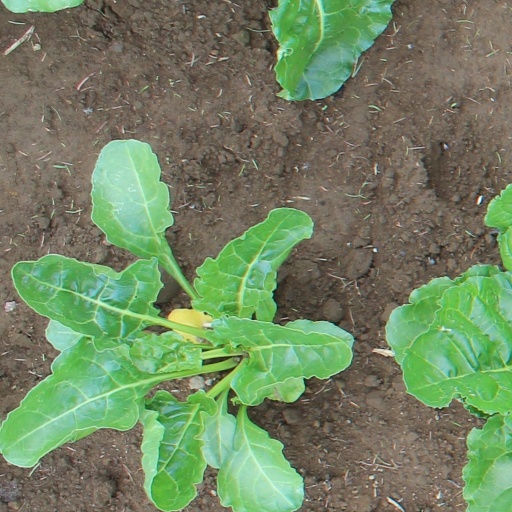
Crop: sugar beet